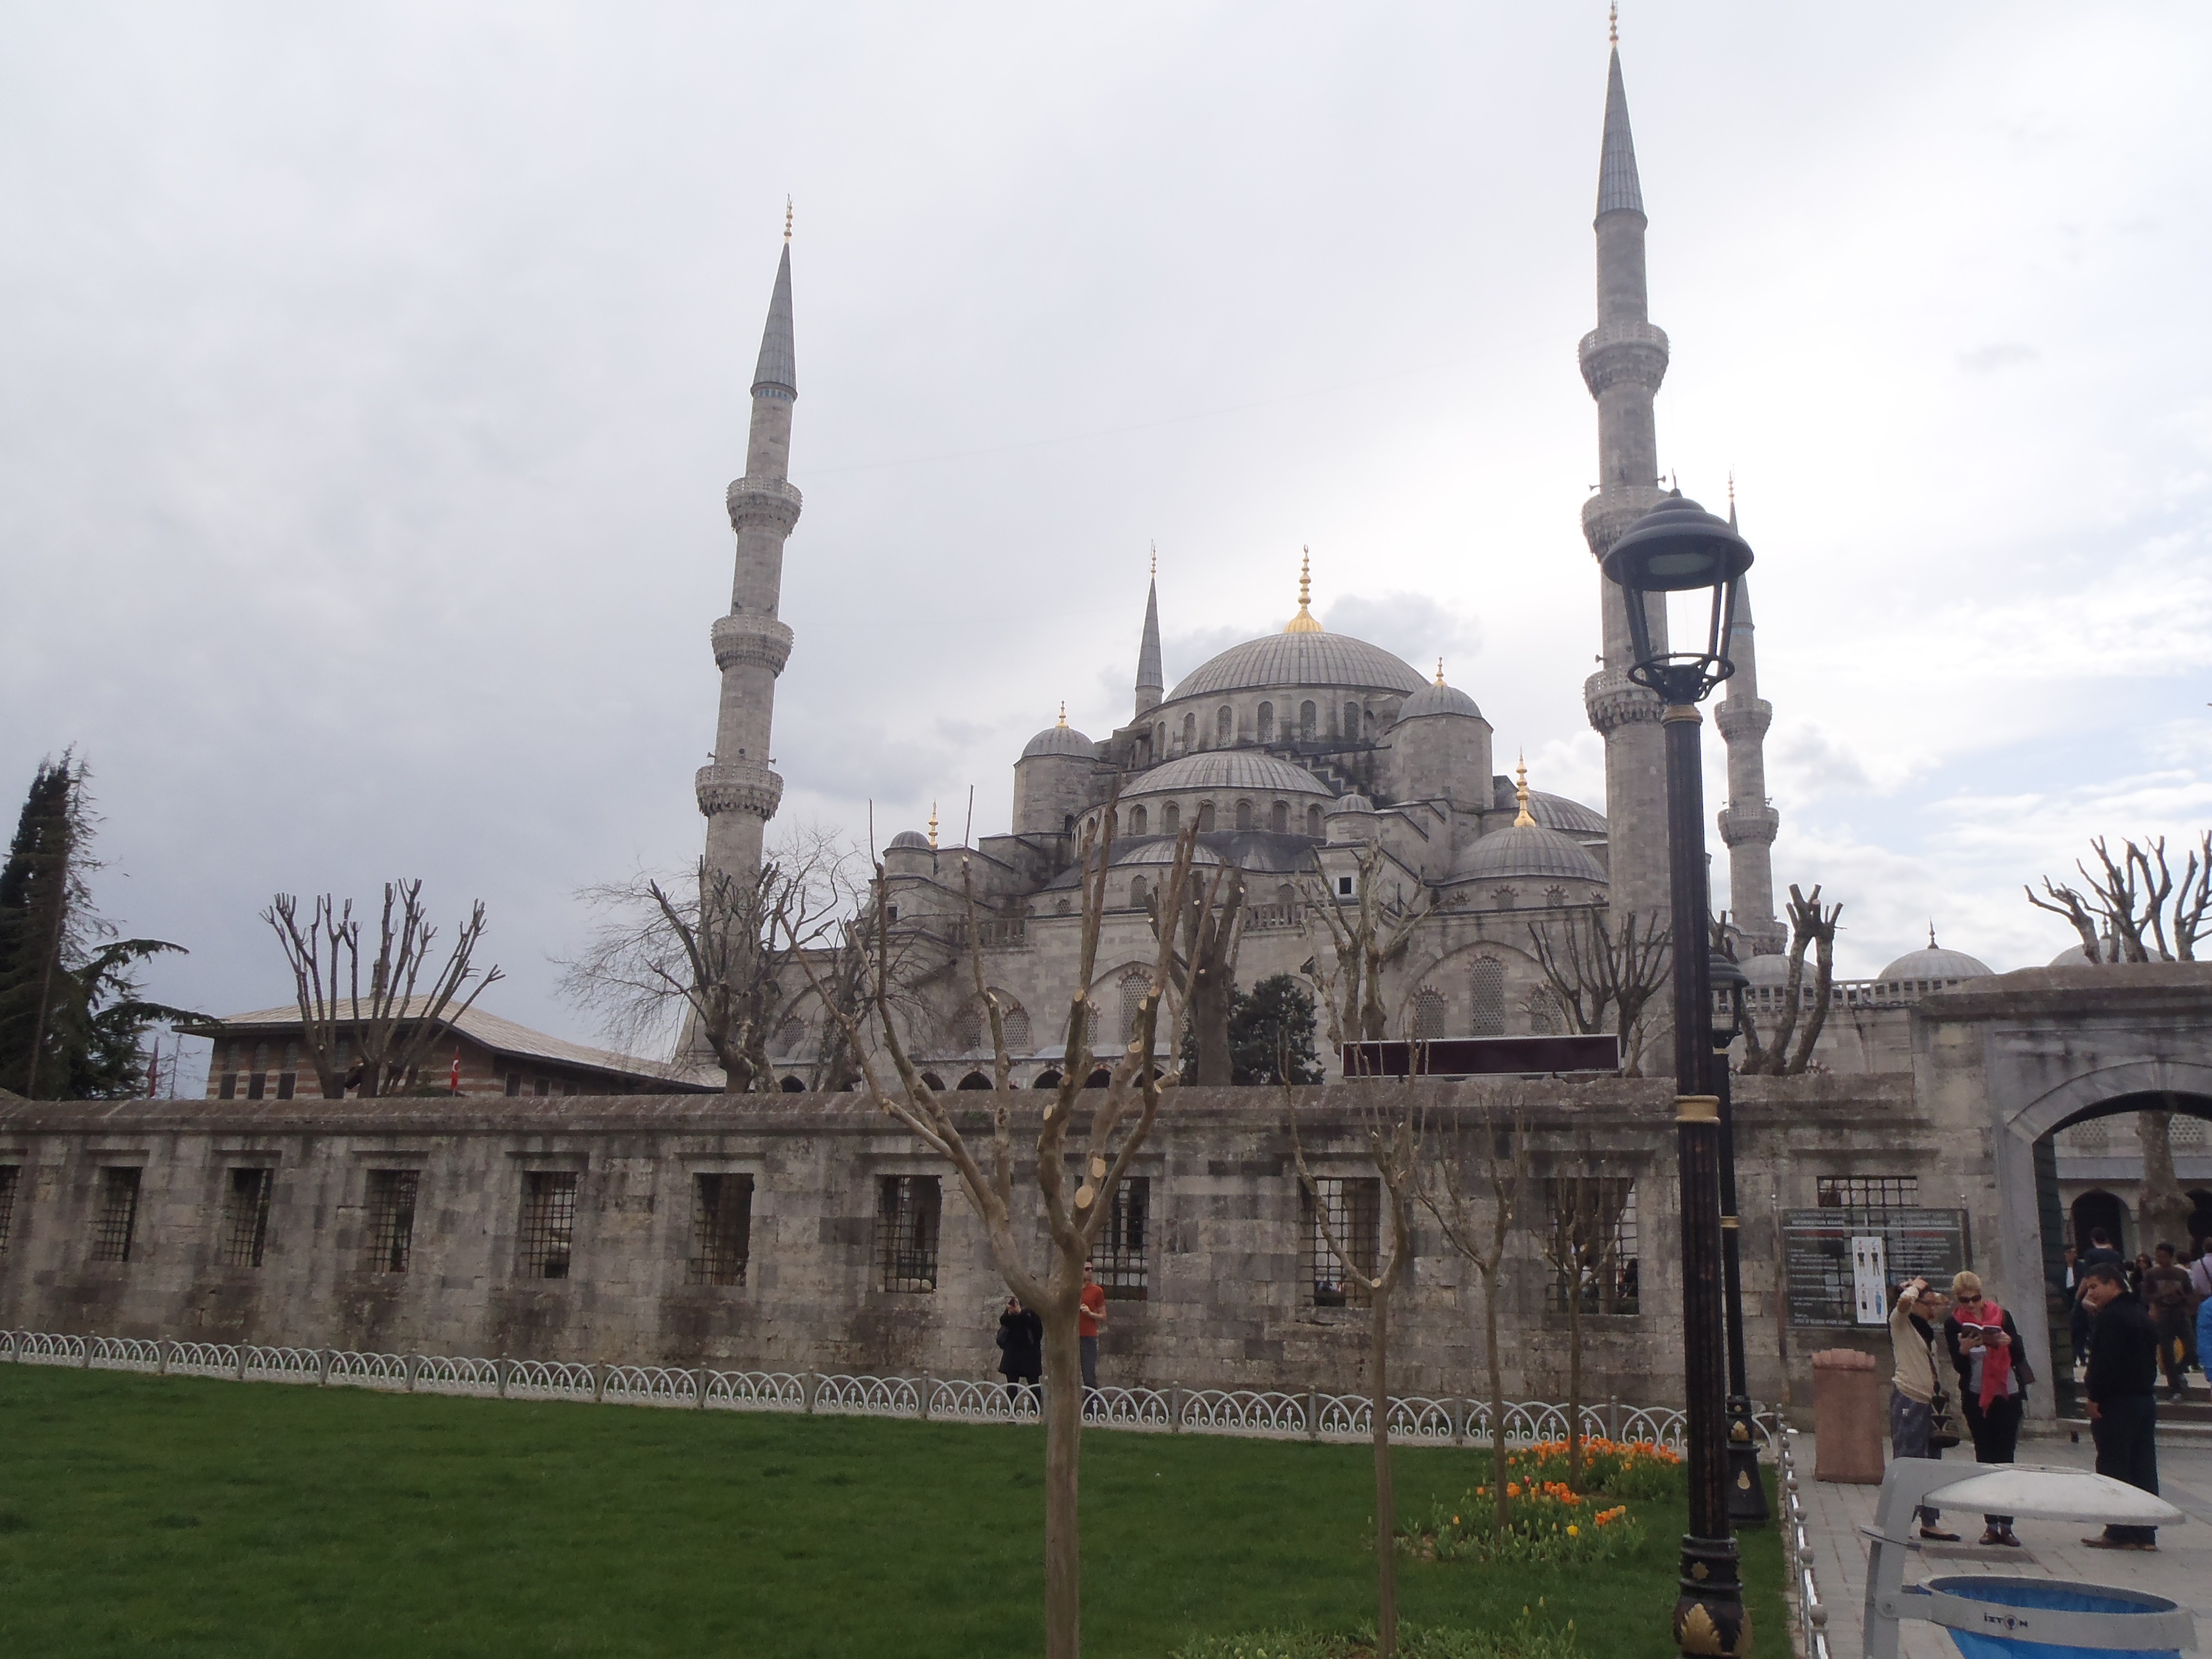
building, landmark, cathedral, place of worship, monastery, istanbul, mosque, islam, historic site, byzantine architecture